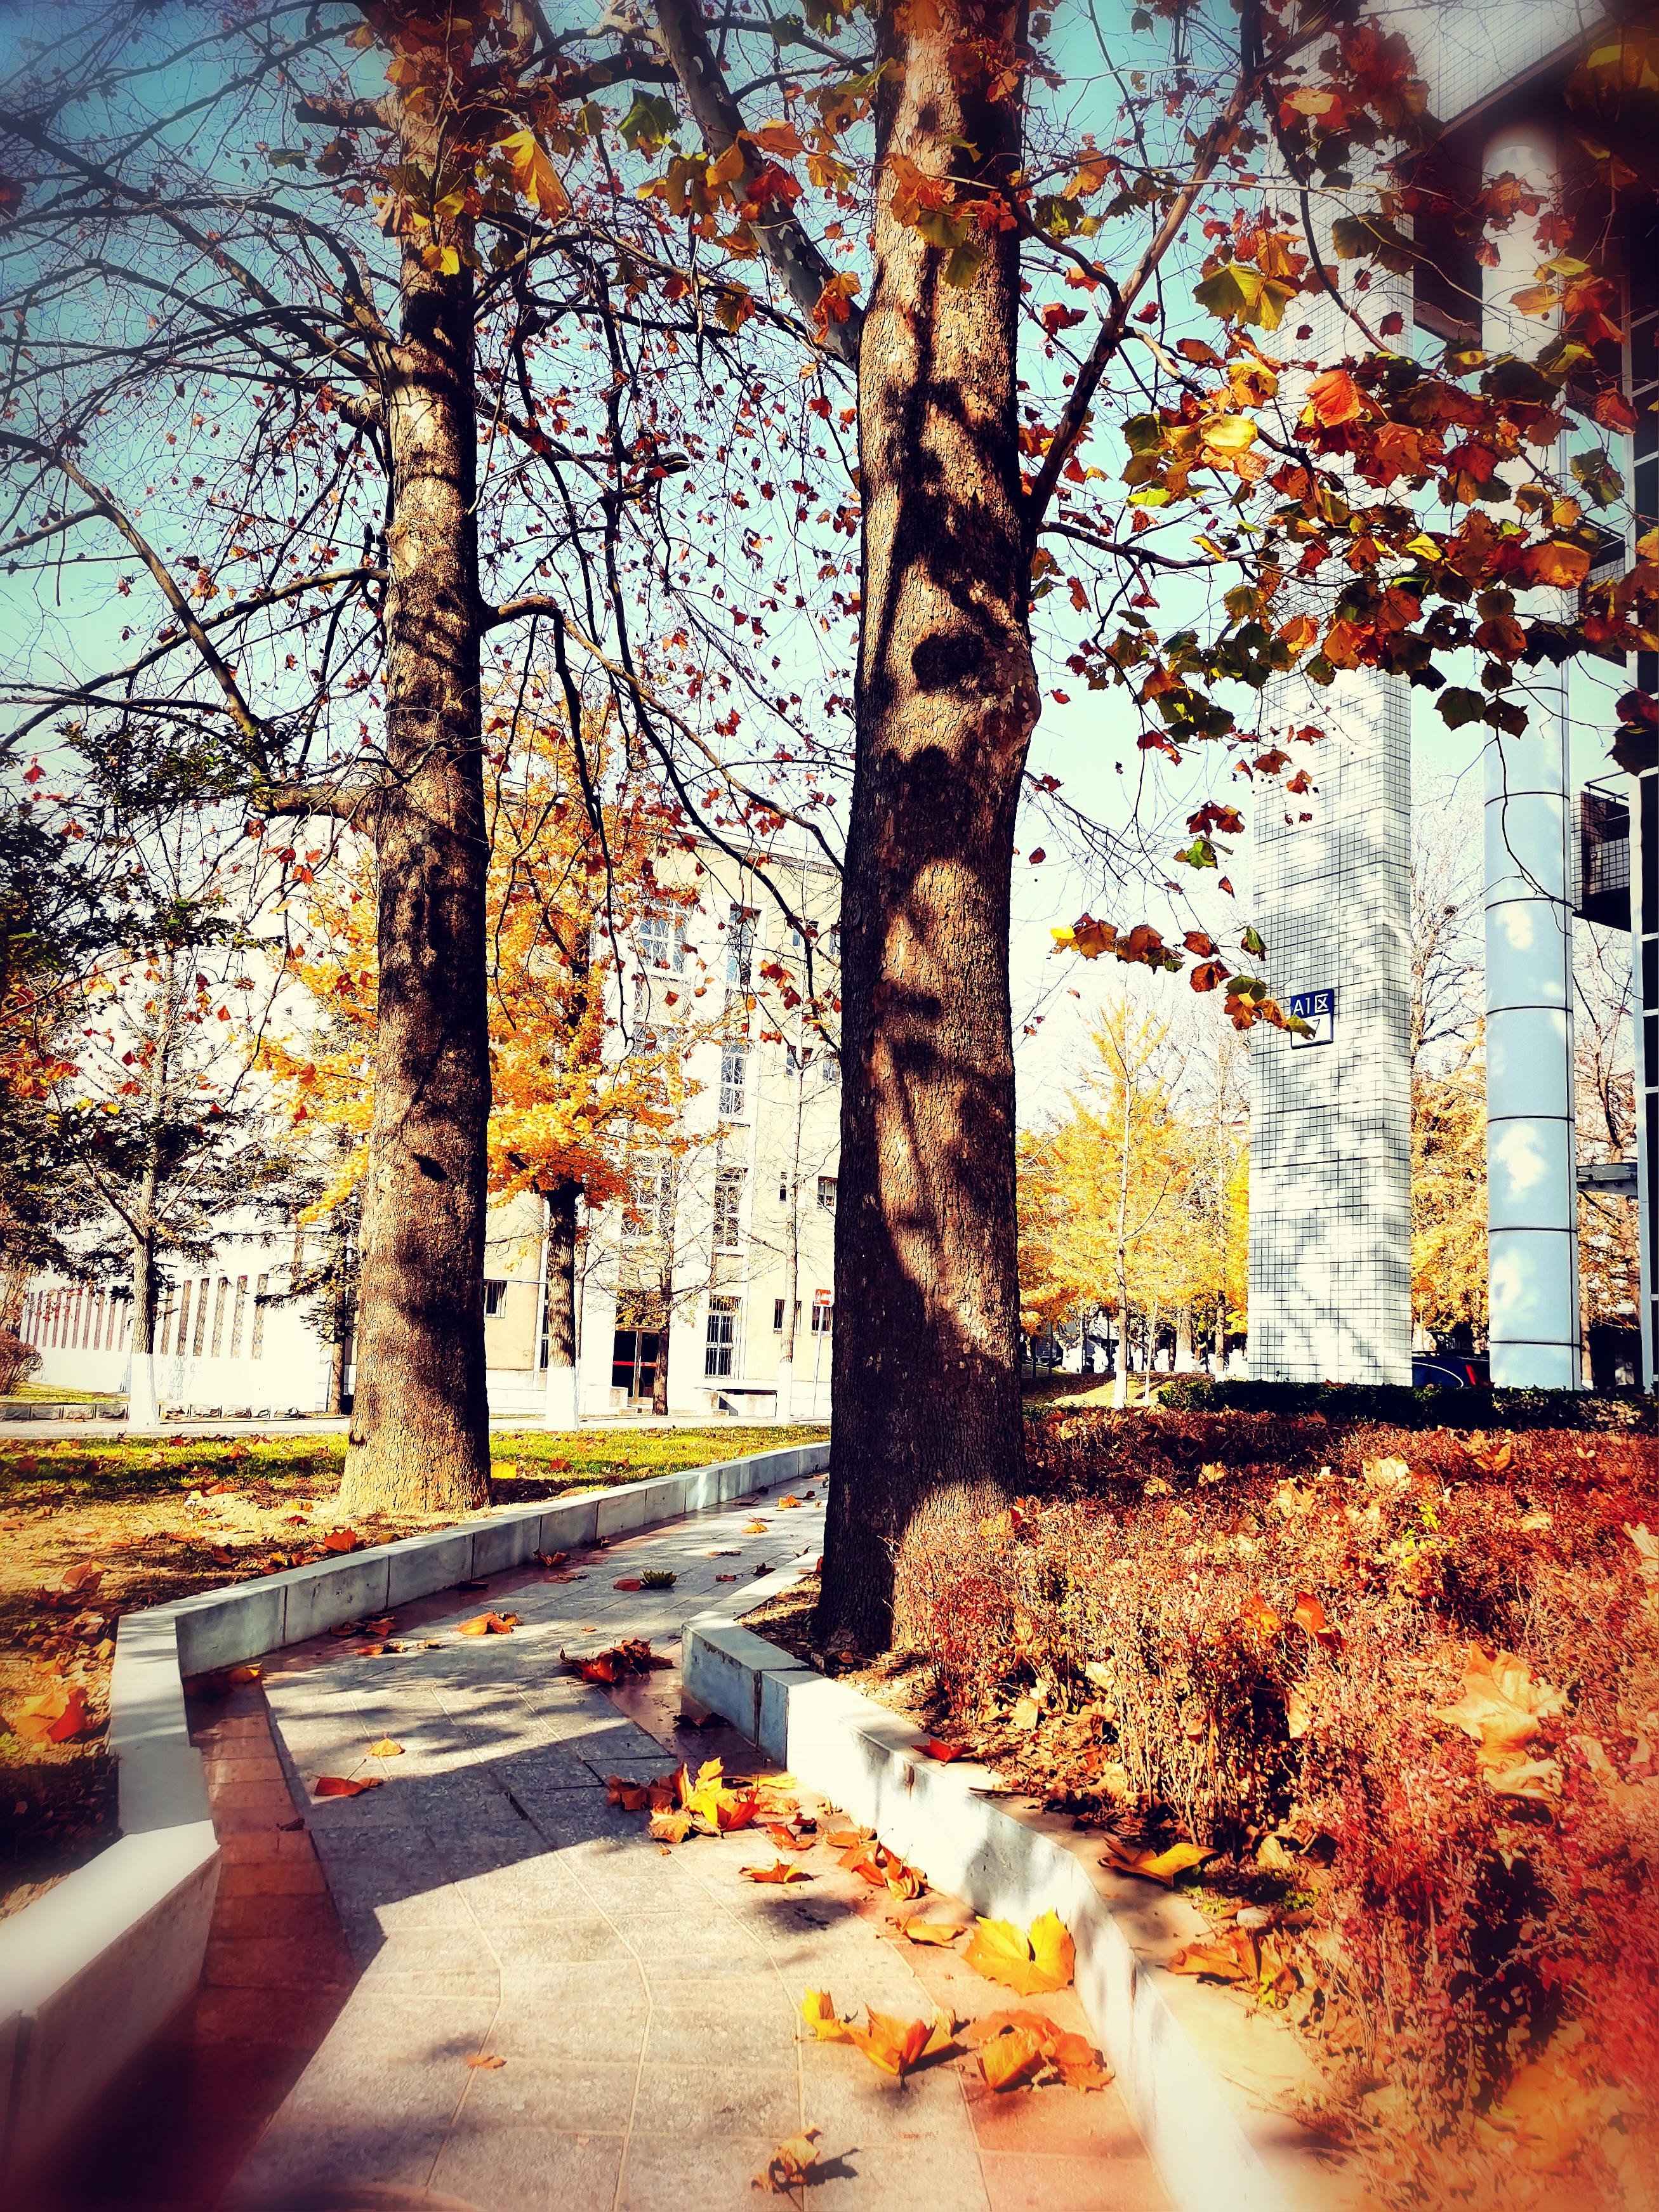
autumn, school, plant, amber, sky, nature, natural landscape, branch, orange, twig, People in nature, lighting, sunlight, trunk, architecture, deciduous, tree, building, shade, biome, wood, road surface, line, woody plant, grass, landscape, window, morning, Tints and shades, rectangle, forest, house, grove, road, woodland, temperate broadleaf and mixed forest, shadow, sidewalk, city, Northern hardwood forest, winter, stock photography, street, reflection, plant stem, square, symmetry, evening, street light, walkway